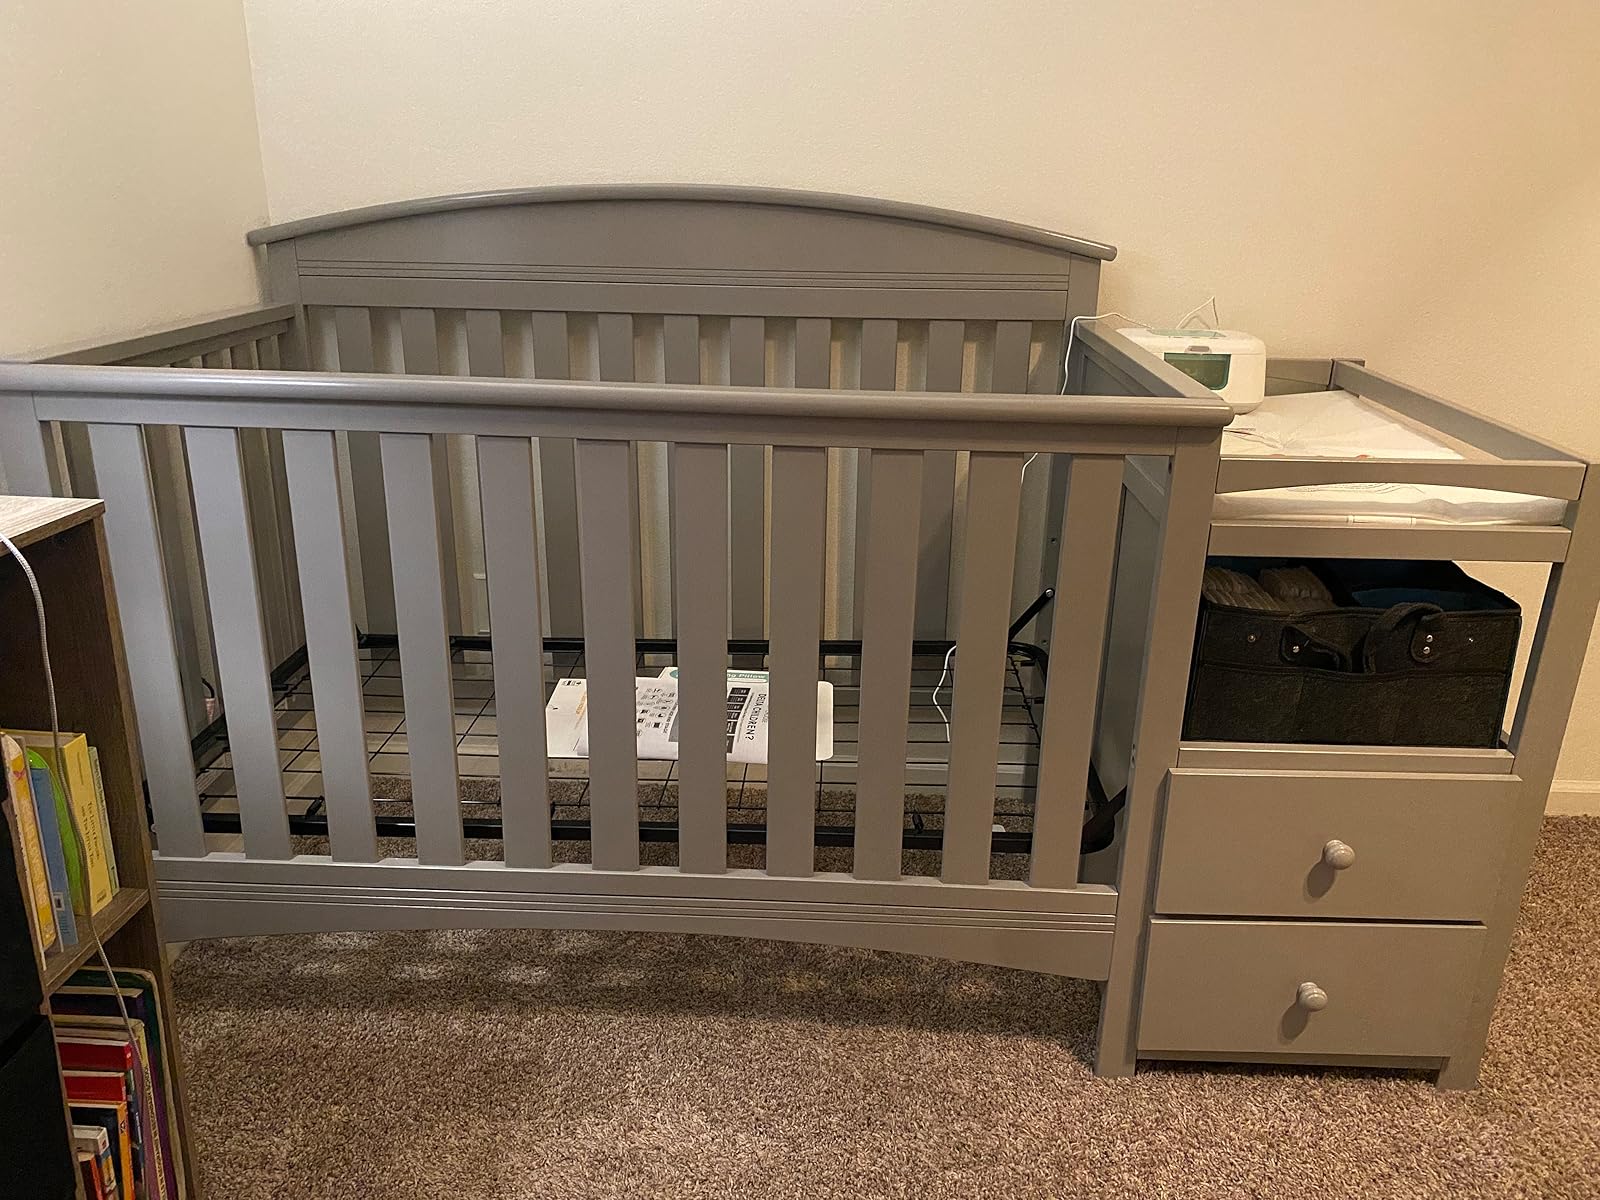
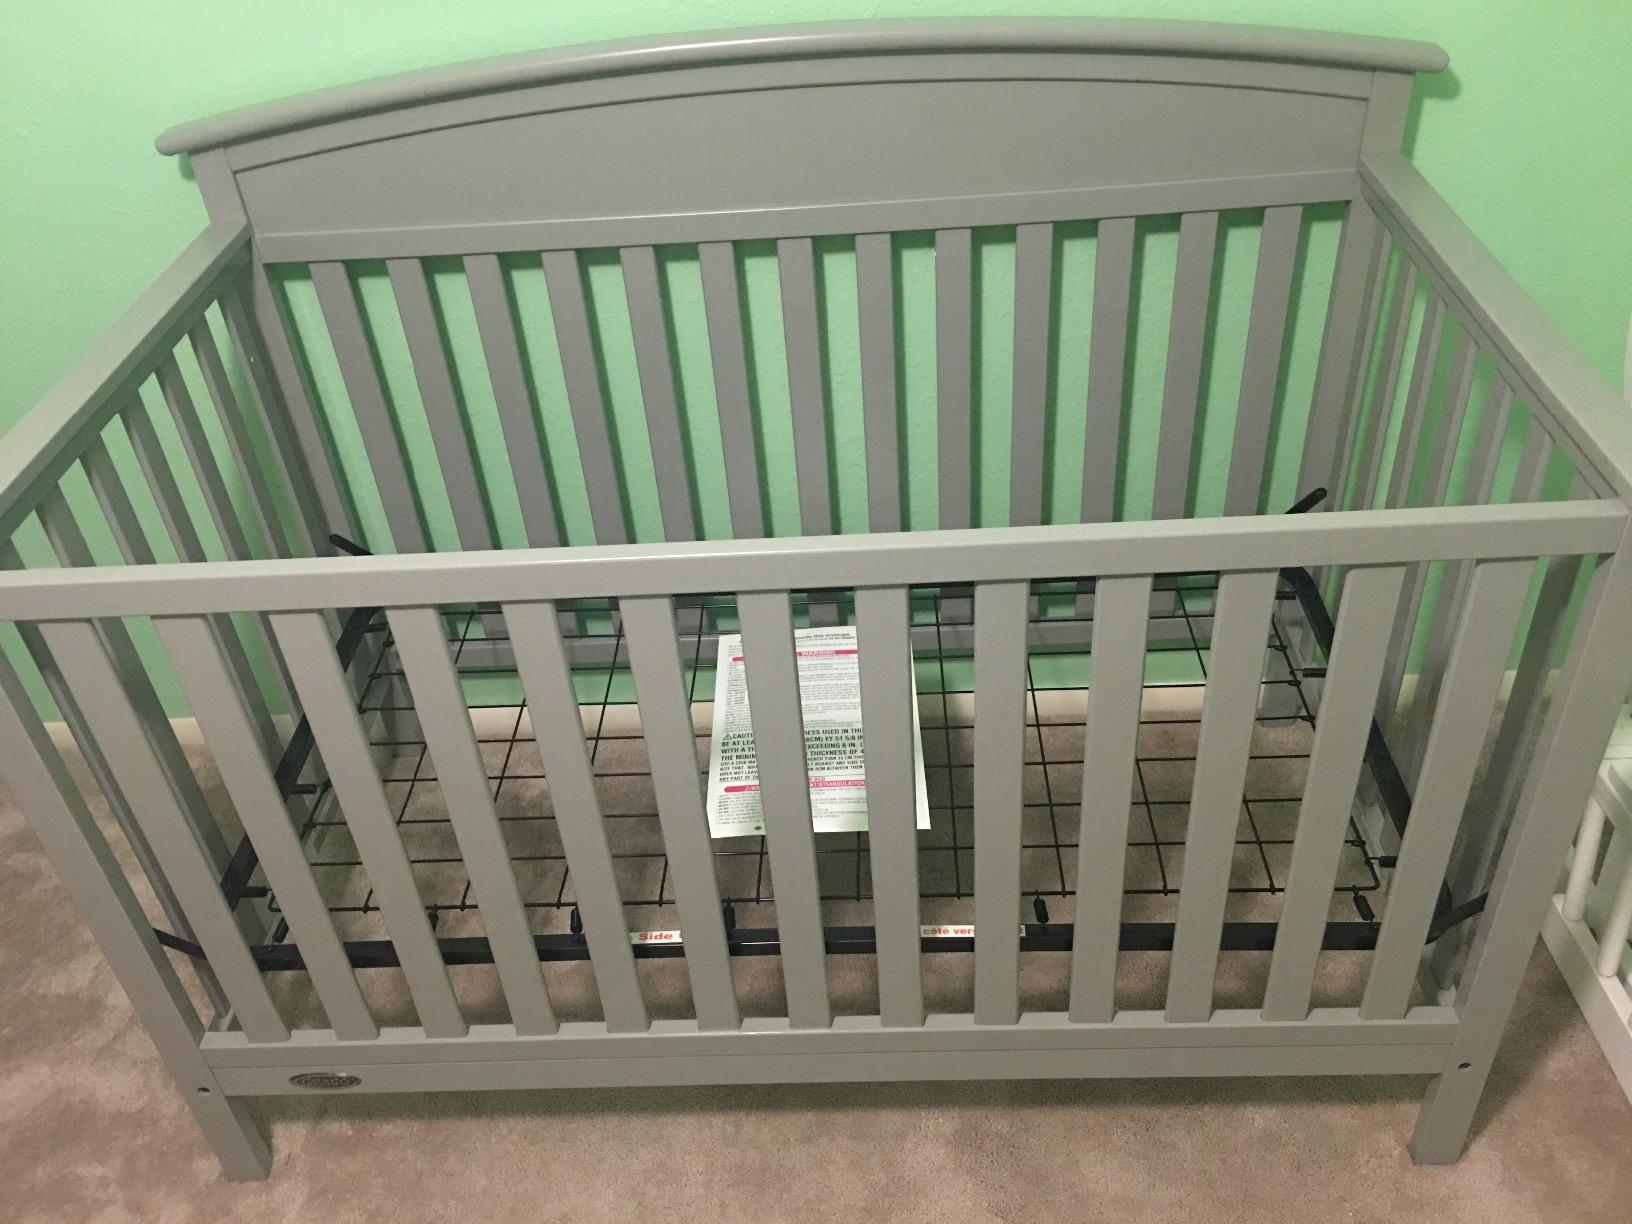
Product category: products_crib
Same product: no